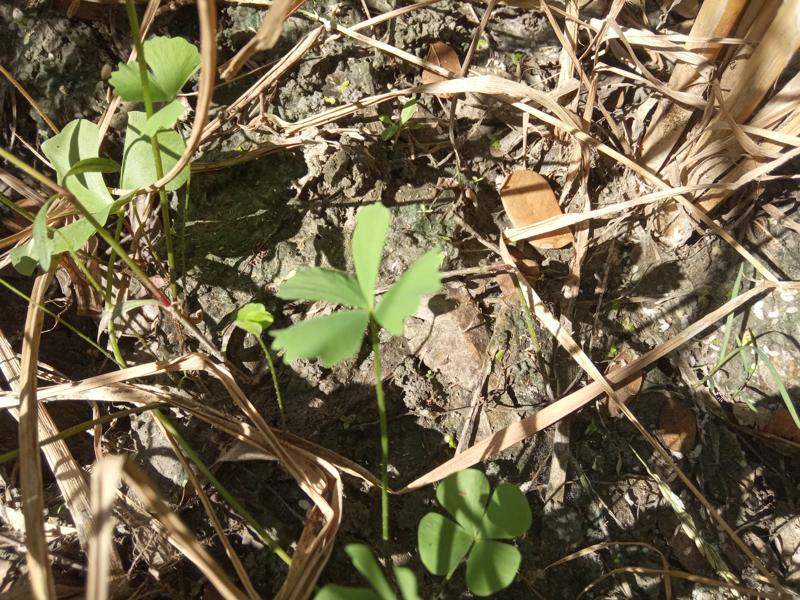
Weed species: Marsilea minuta